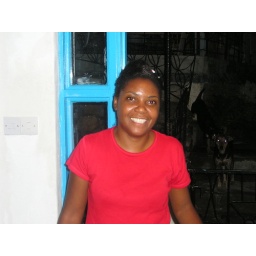
At my apartment in Vieux-Fort.My black dog in the back ground